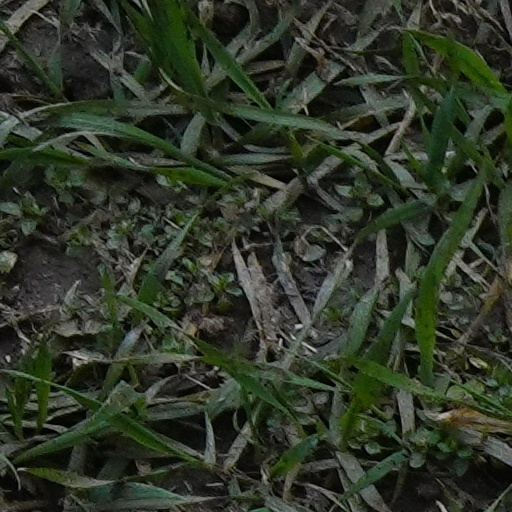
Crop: wheat